Zemsky Sobor of 1613

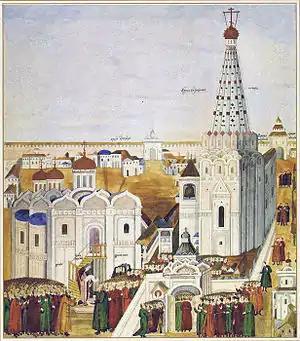
20 February 1613. On the porch of the Annunciation Cathedral of the Moscow Kremlin, Kelar of the Trinity-Sergius Lavra, Abraham Palitsyn, reads out the decision of the Zemsky Sobor "On the election of the boyar Mikhail Fedorovich Romanov to the royal throne". ("The Book of the Election of the Tsar and Grand Duke Mikhail Fedorovich", 1672–1673)

According to some historians, the decision of the Sobor was not completely voluntary. The first vote on the candidacy of Michael took place on February 4 (or 7). The result of the vote deceived Sheremetev's expectations: